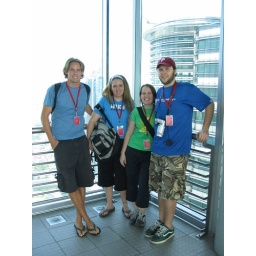
in the sky bridge